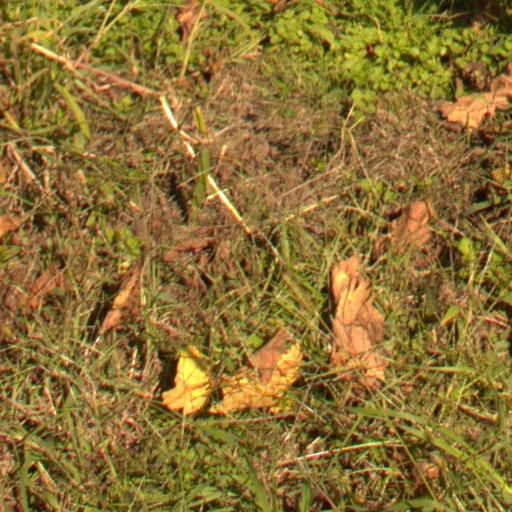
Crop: grape